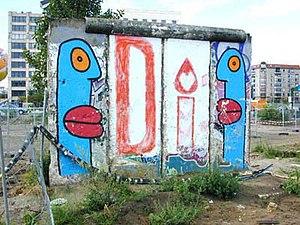
L’histoire de Berlin aborde également la période préhistorique et antique du peuplement de la région alentour.